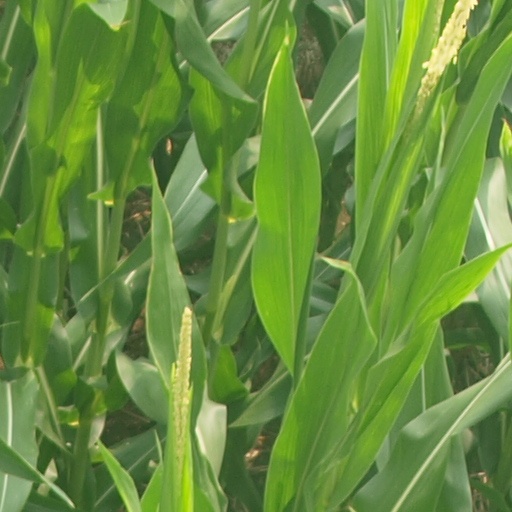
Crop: maize; corn